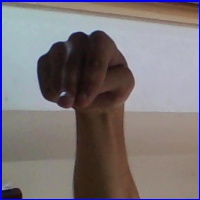
Letra: N